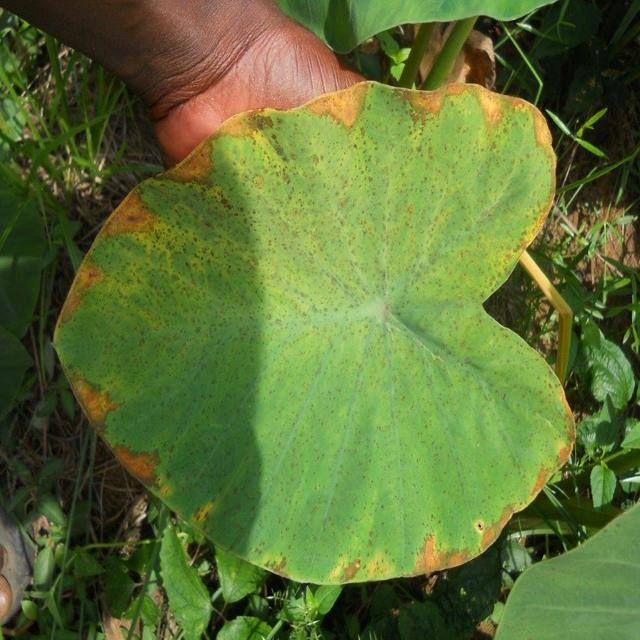
Label: Mid_Blight